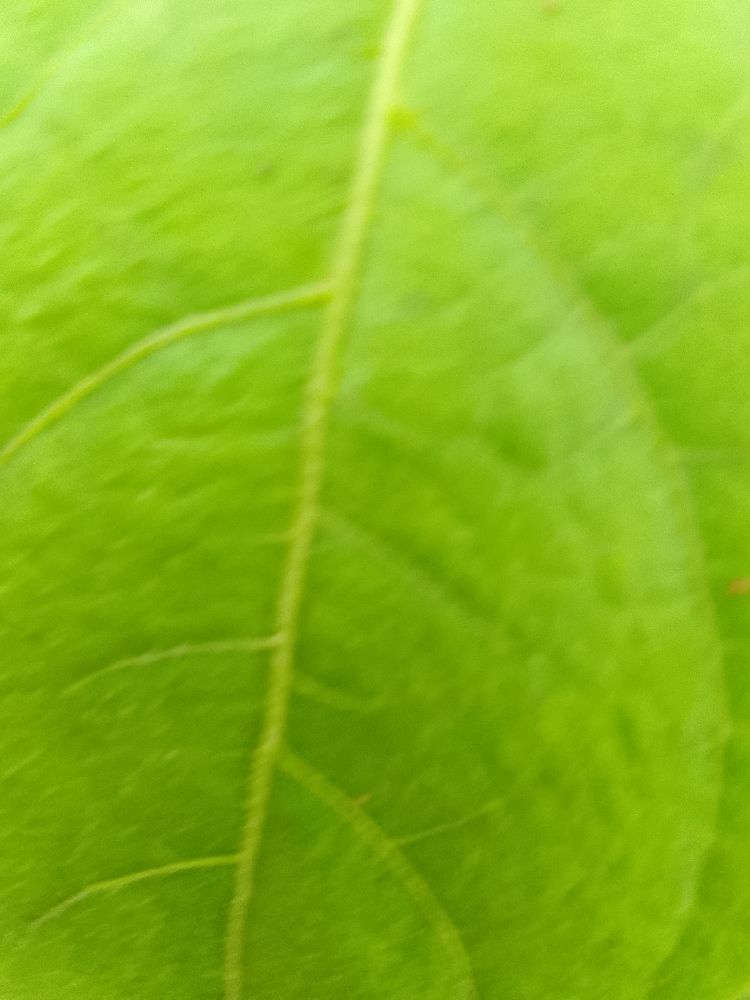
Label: healthy